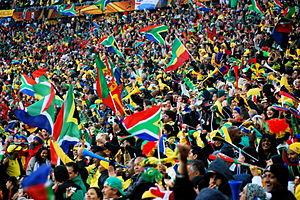
L'équipe d'Afrique du Sud de football, surnommée les Bafana Bafana, est constituée par une sélection des meilleurs joueurs sud-africains sous l'égide de la Fédération sud-africaine de football.